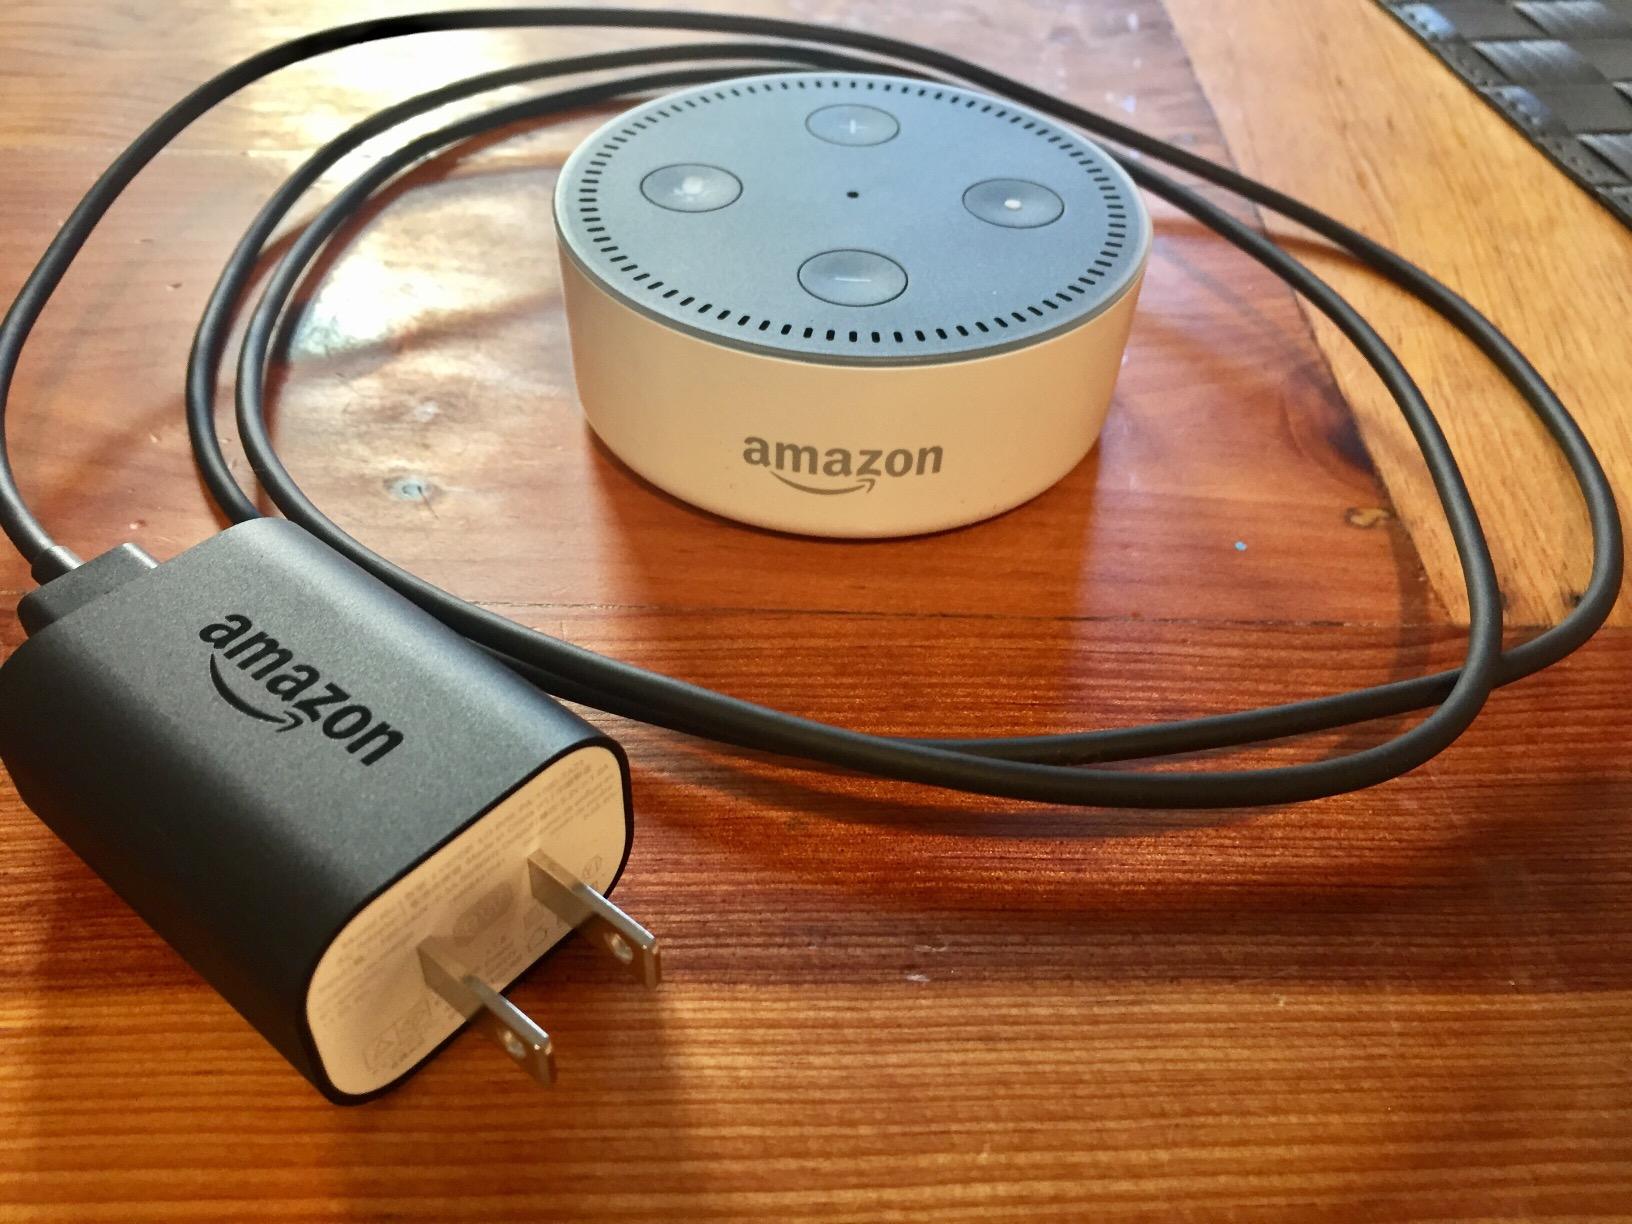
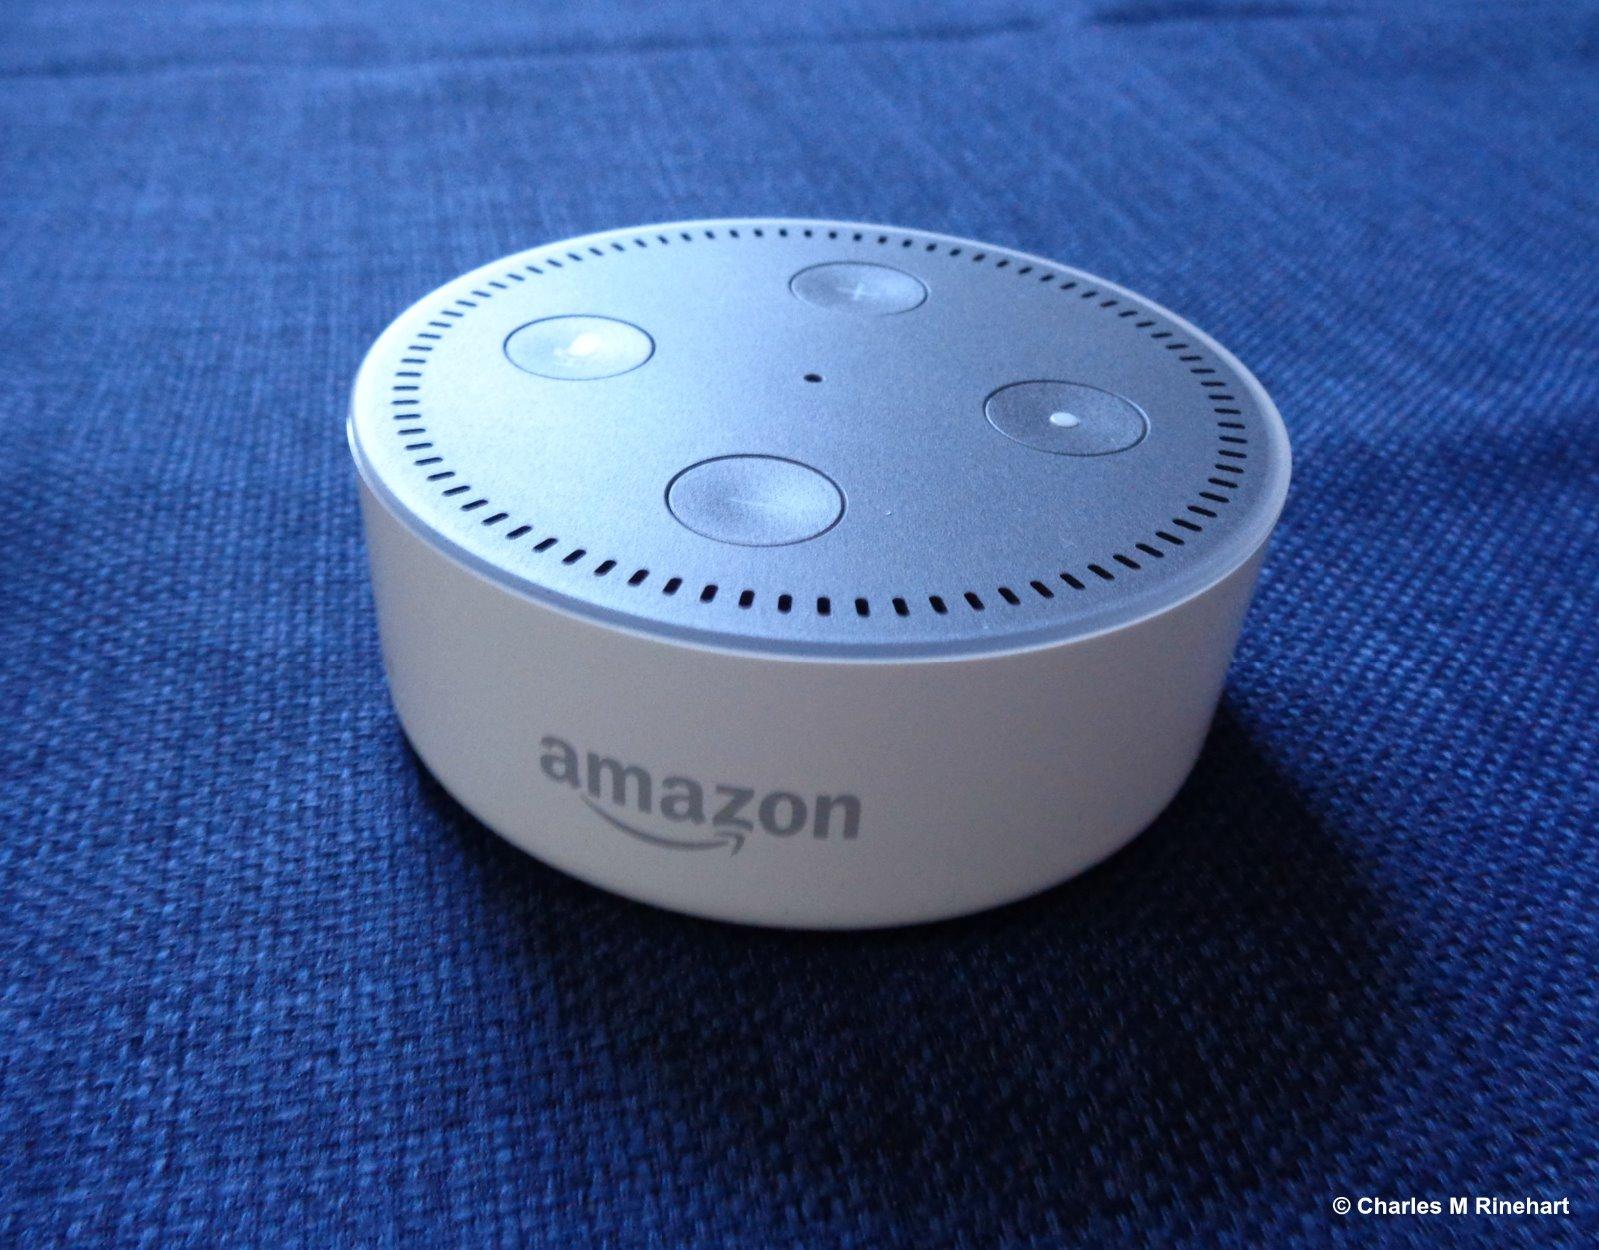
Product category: speaker
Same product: yes